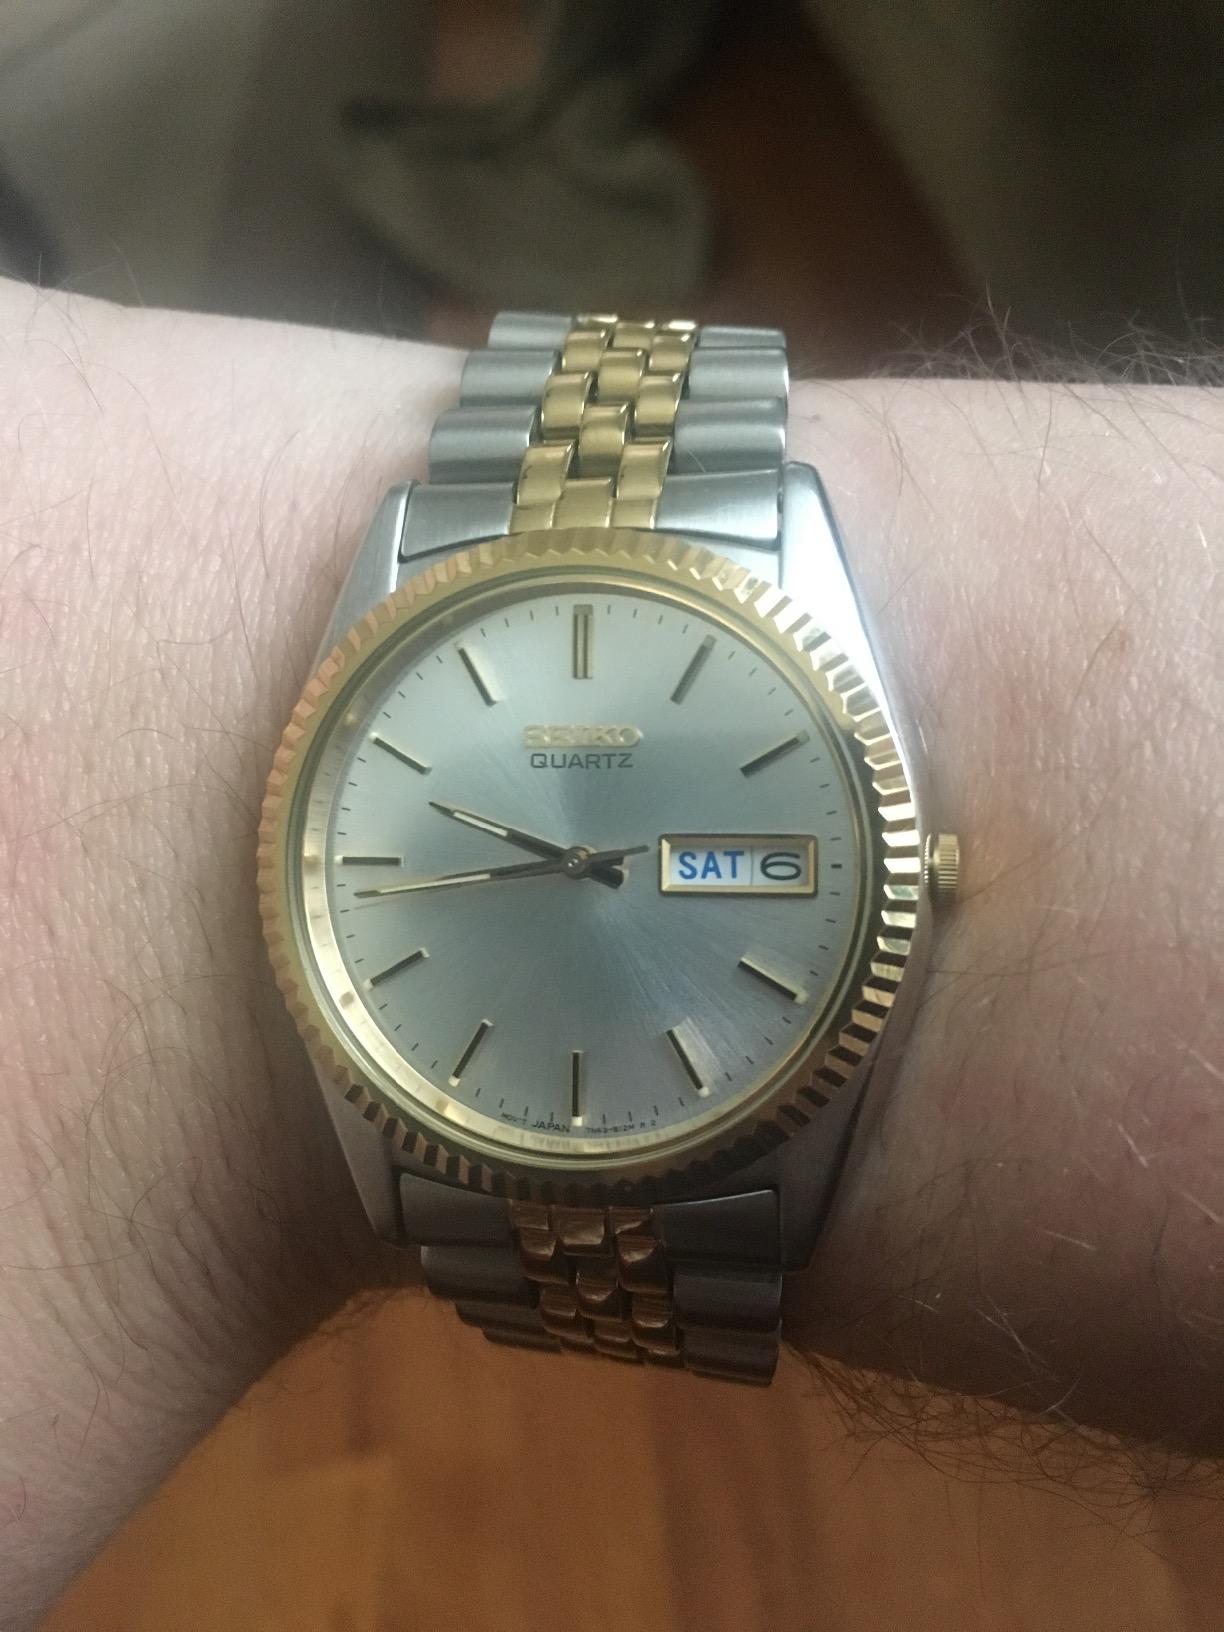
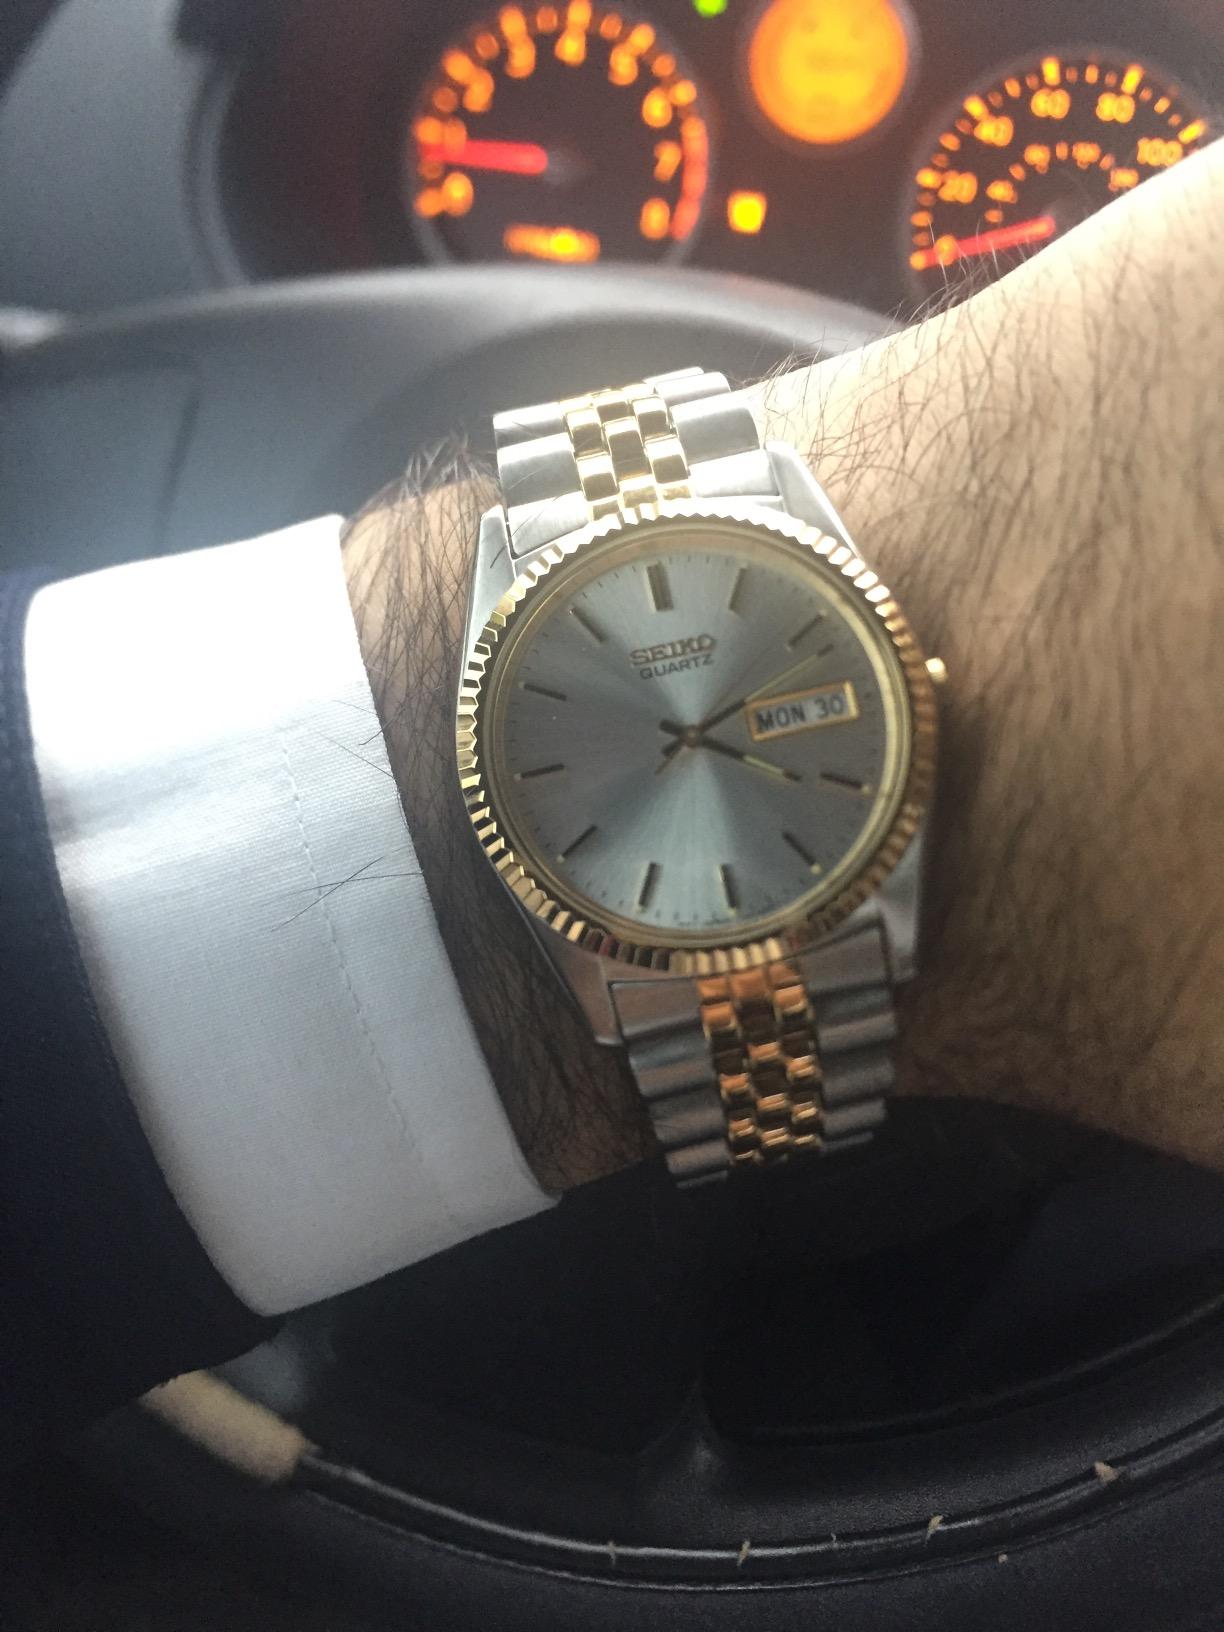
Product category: accessories_watch
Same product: yes